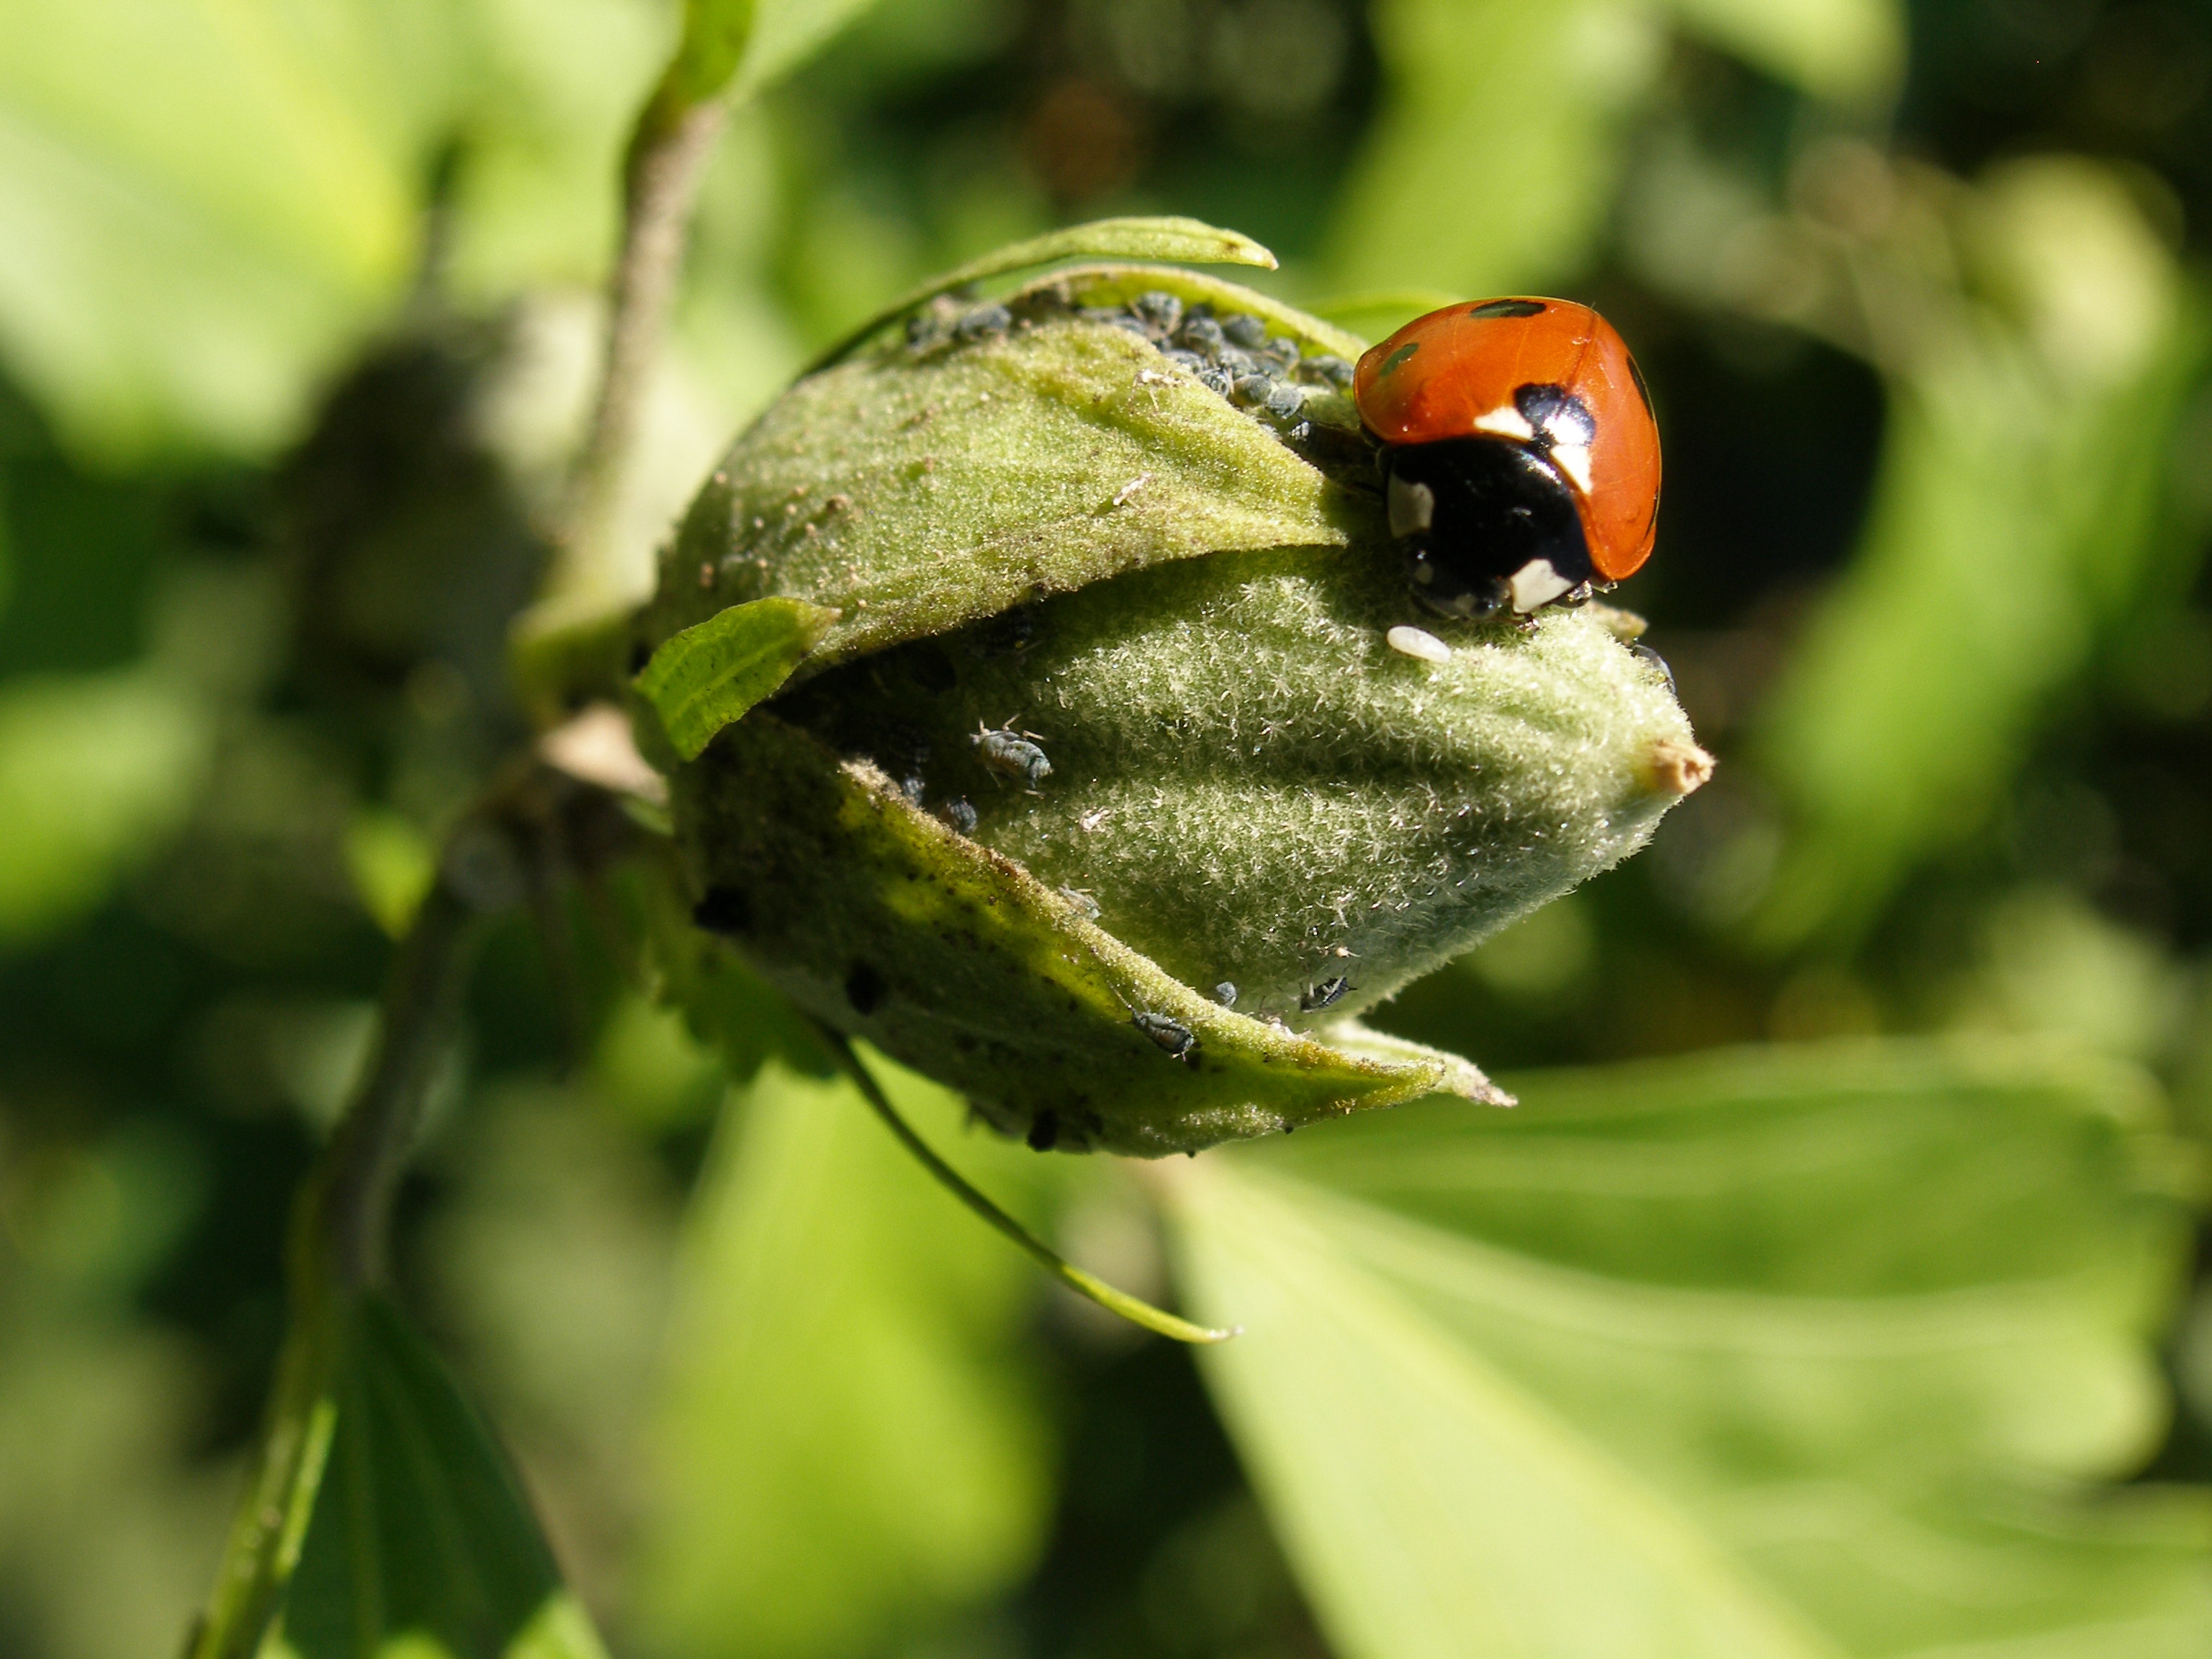
nature, leaf, flower, wildlife, spring, green, insect, ladybug, botany, amphibian, fauna, ladybird, invertebrate, close up, beetle, macro photography, leaf beetle